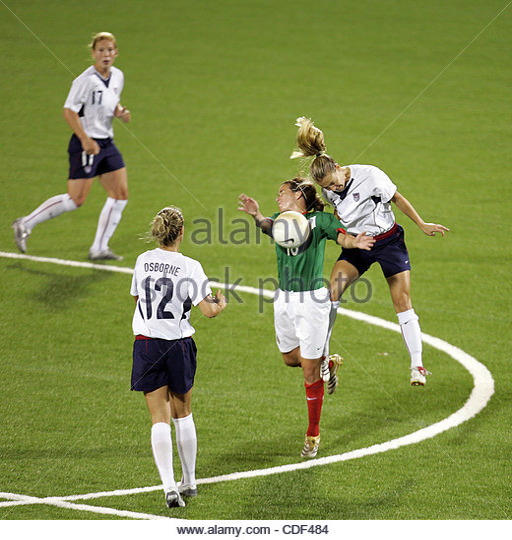
controls the ball in front of defender